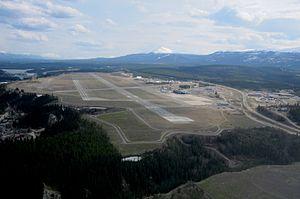
L'aéroport international Erik Nielsen de Whitehorse, également connu sous de nom d'aéroport international de Whitehorse jusqu'en 2008, est un aéroport international situé dans la ville de Whitehorse au Canada. Il traite environ 300 000 passagers par an et porte le nom de l'ancien député fédéral du territoire du Yukon et vice-premier ministre du Canada Erik Nielsen.